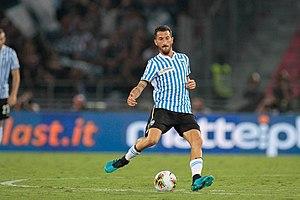
Mirko Valdifiori est un footballeur international italien, qui évolue au poste de milieu de terrain à la SPAL 2013.